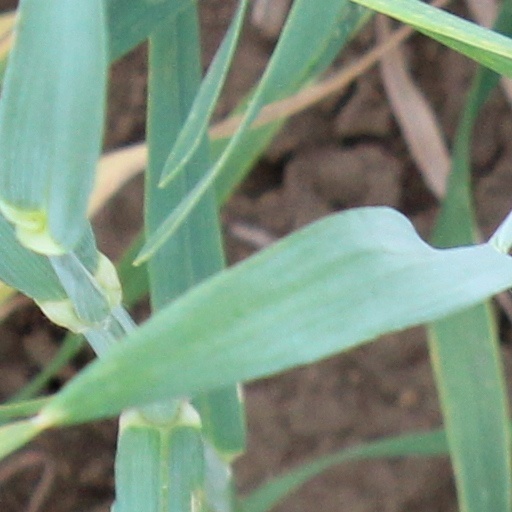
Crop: wheat